FAM166C

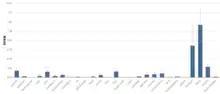
HPA RNA-seq normal tissue profiling for FAM166C.

FAM166C has overall low levels of expression compared to other proteins but within the tissues it is expressed in, it appears most prominently in the testes, stomach and thyroid. Within the cell, FAM166C is localized to the nucleus and contains 2 nuclear localization signals. Protein antibody staining is highly indicative of nuclear membrane localization specifically.